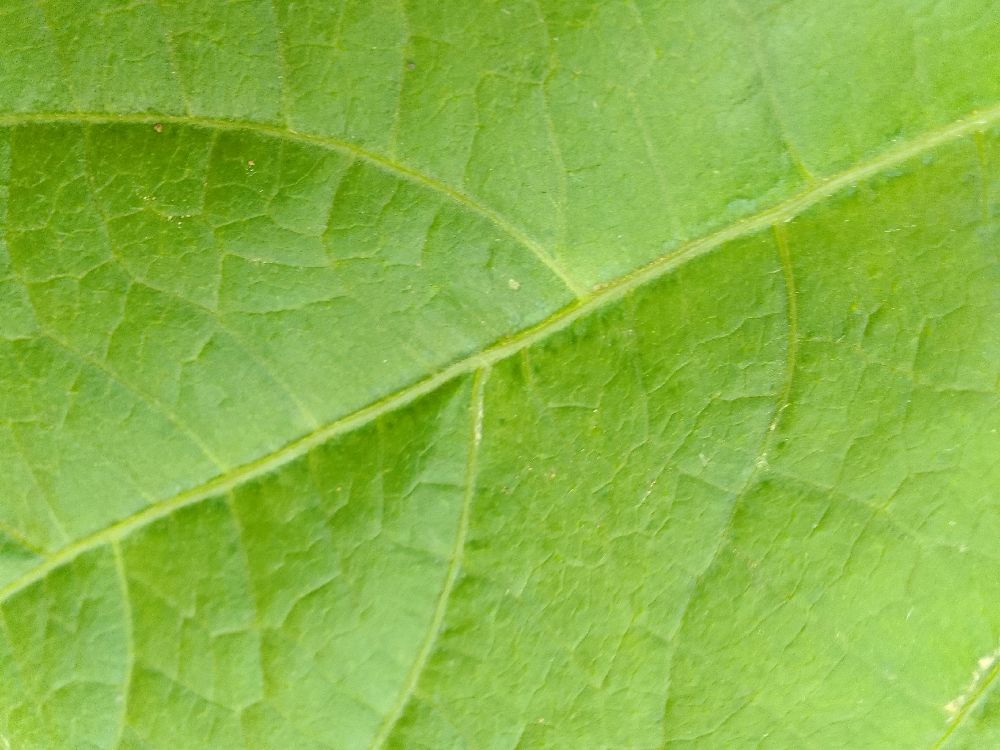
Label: healthy